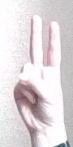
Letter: taa